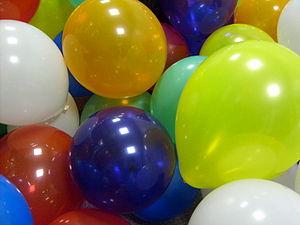
Le fétichisme des ballons est une fascination pour des ballons et ce qui s’y rapporte procurant une excitation ou une stimulation sexuelle. Les individus concernés sont nommés « looners » et peuvent être spécifiquement attirés par le gonflage, l'éclatement ou le contact.